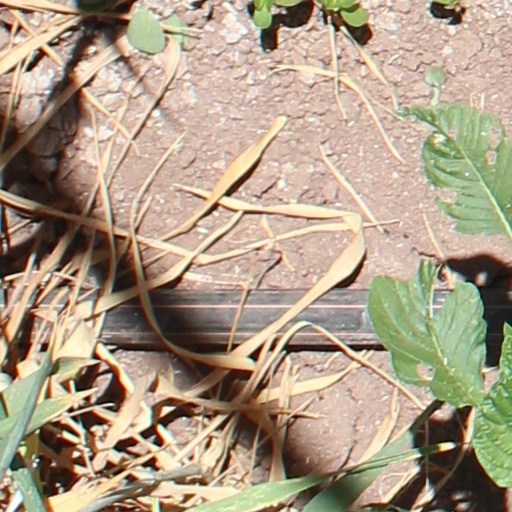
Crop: wheat